TG Sokół Sokołów Małopolski

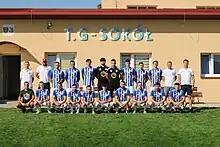
TG Sokół Sokołów Małopolski (football team) in 2023

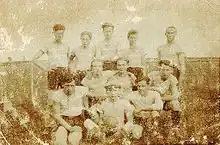
TG Sokół Sokołów Małopolski footballers in 1923

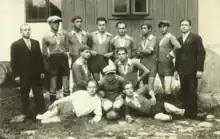
TG Sokół football team in 1936

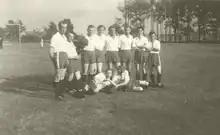
First post-war football team in Sokołów Małopolski (1946)

The organisation was founded on the initiative of twenty-three members in 1894. The first chairman of TG Sokół Sokołów Małopolski was Karol de Rüdenstein Rampelt. Originally, the club consisted of gymnastics, athletics and bowling sections.